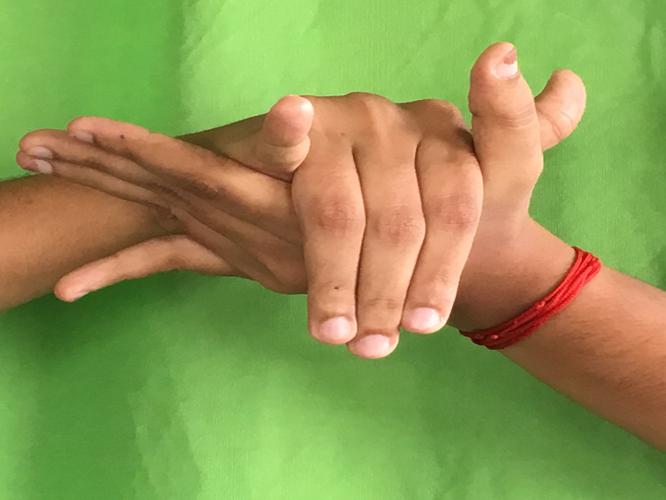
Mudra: Kurma
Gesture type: double_hand